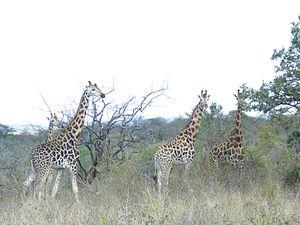
Le comté d'Embu est un comté du Kenya. Embu, ancien siège de la province de l'Est en est le chef-lieu.